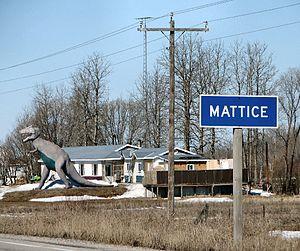
Mattice-Val Côté est une municipalité de canton à majorité francophone située dans le district de Cochrane dans la région du Nord de l'Ontario au Canada.